Joseph Balabanov

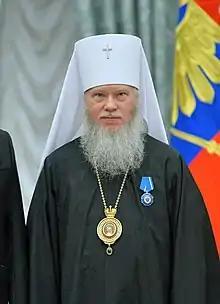

Metropolitan Joseph (secular name Igor Anatolievich Balabanov, ; born January 31, 1954) is a Russian Orthodox bishop, metropolitan of Ulan-Ude and Buryatia. His Name Day is on the Monday of Holy Week.